Bob Bratina

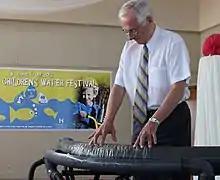
Mayor and musician Bob Bratina playing hydraulophone at the Hamilton Children's Water Festival, May 30, 2012

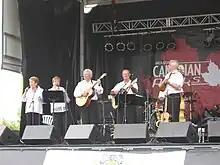
The Balkan Strings featuring Bob Bratina, Hamilton Wingfest 2008

Bratina's wife of fifty years, Carol, sang with his former group the Balkan Strings Tamburitza Orchestra, now disbanded, in which he played the "brač", clarinet, saxophone and accordion.